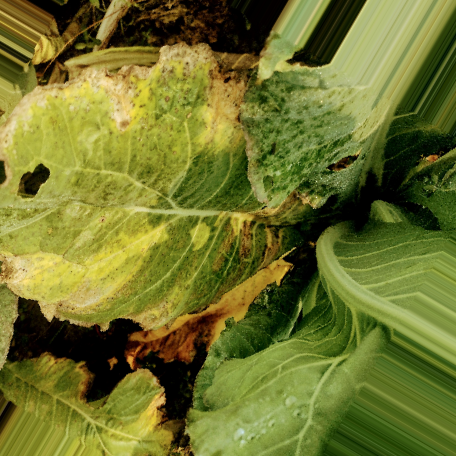
Label: Downy Mildew